Walter von Boetticher

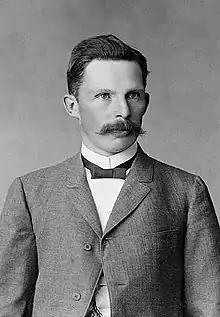

Walter von Boetticher (11 December 1853 – 3 July 1945) was a German historian, genealogist and physician.